Bow Creek (London)

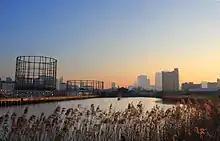
Bow Creek at high tide with a view towards Balfron Tower and Canary Wharf

The River Lea rises in the town of Luton in Bedfordshire, and flows to the east and then the south to reach the River Thames at Leamouth in Poplar. The final are known as Bow Creek, and follow a meandering route across a low-lying area formerly called Bromley Marsh, but now occupied by gas works and trading estates. The river is one of the oldest navigations in the country, but the creek is tidal, providing insufficient depth for navigation at low tide.